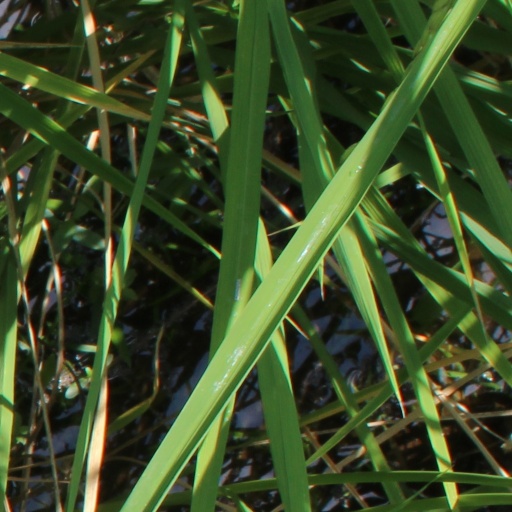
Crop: rice